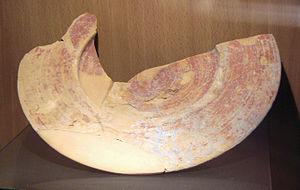
Le musée Sidi-Mohammed-ben-Abdellah est un musée marocain, situé à Essaouira.
Essaouira est une ville portuaire et une commune du Maroc, chef-lieu de la province d'Essaouira, dans la région de Marrakech-Safi. Elle est située au bord de l'océan Atlantique et compte 77 966 habitants en 2014.
Les îles Purpuraires forment un archipel à quelques centaines de mètres du rivage de la ville d'Essaouira au Maroc.